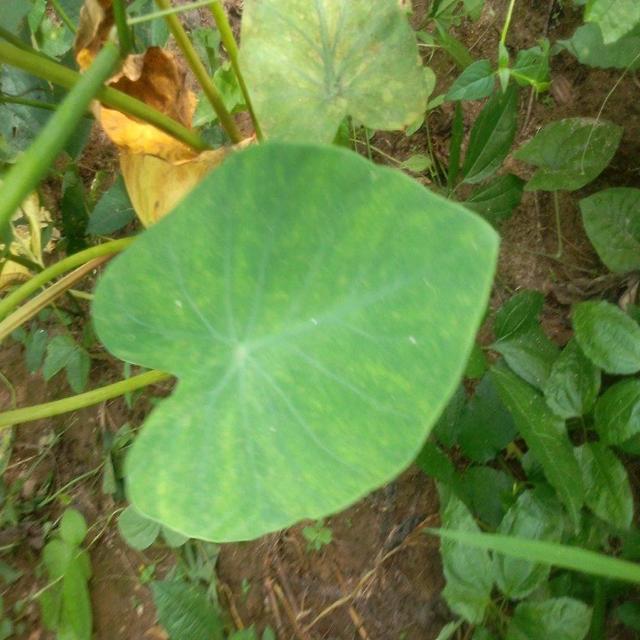
Label: Healthy